Penfield High School

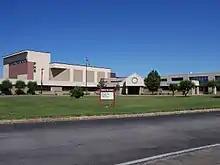
The present day senior high school

A major expansion of the high school was dedicated February 5, 1932. The new construction mostly replaced the older building, which remained as a small wing on the north side of the building. The new building was faced in brick, Colonial in design, three stories high, with eight class rooms, and a combination gymnasium and auditorium seating 500. Altogether the combined grade and high school building consisted of about 40,000 square feet of space. The addition was constructed for $200,000 (USD) and designed for a capacity of 450 students. At the time of dedication, the total attendance was 265 students, of which 67 were in the high school. In September 1934, Penfield High School had five "post graduates", four seniors, eleven juniors, thirty-seven sophomores, and forty-three freshmen.